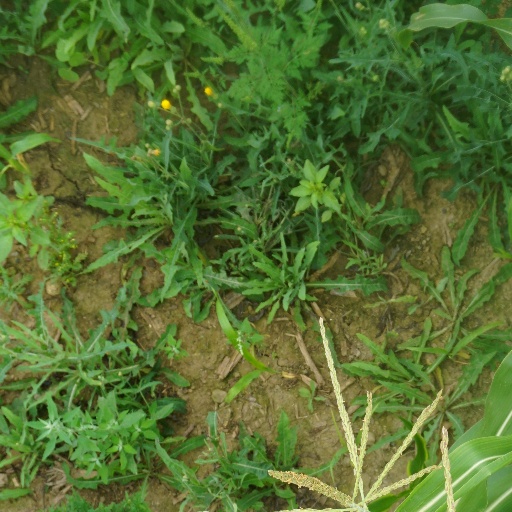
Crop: maize; corn